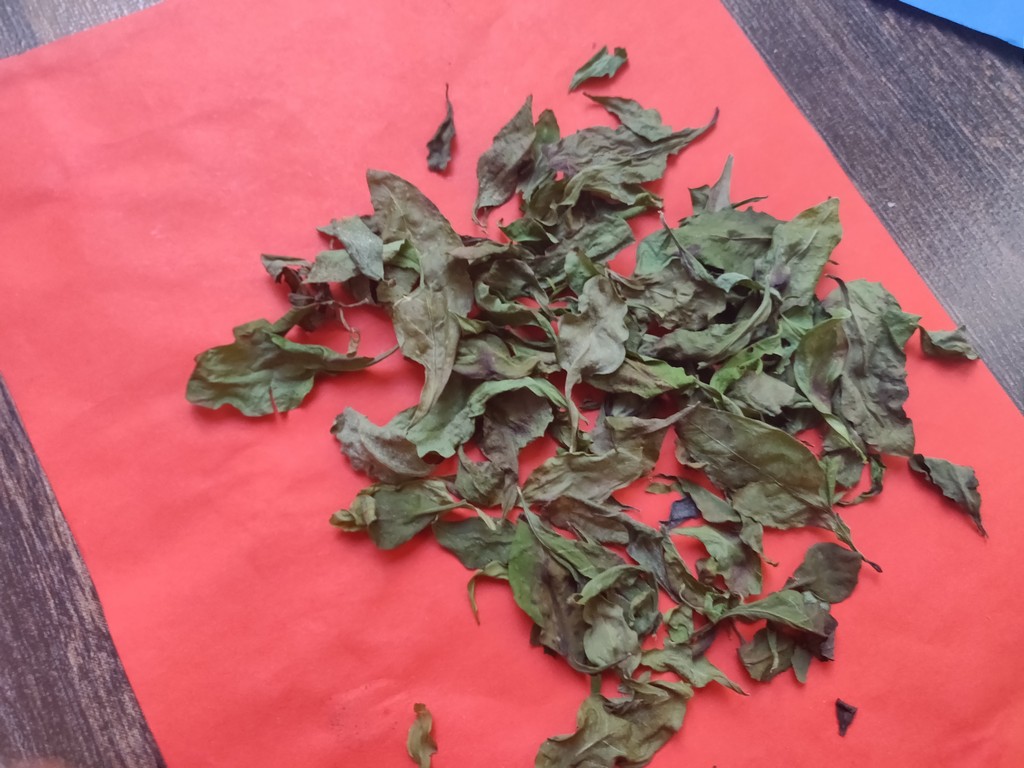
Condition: Dried
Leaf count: multiple
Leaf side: unknown